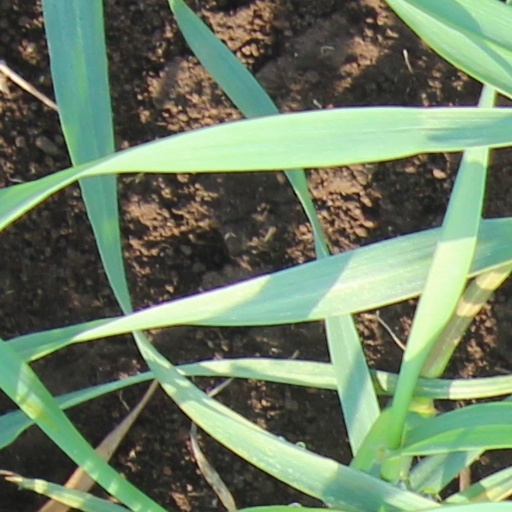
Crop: wheat